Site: brandenburg
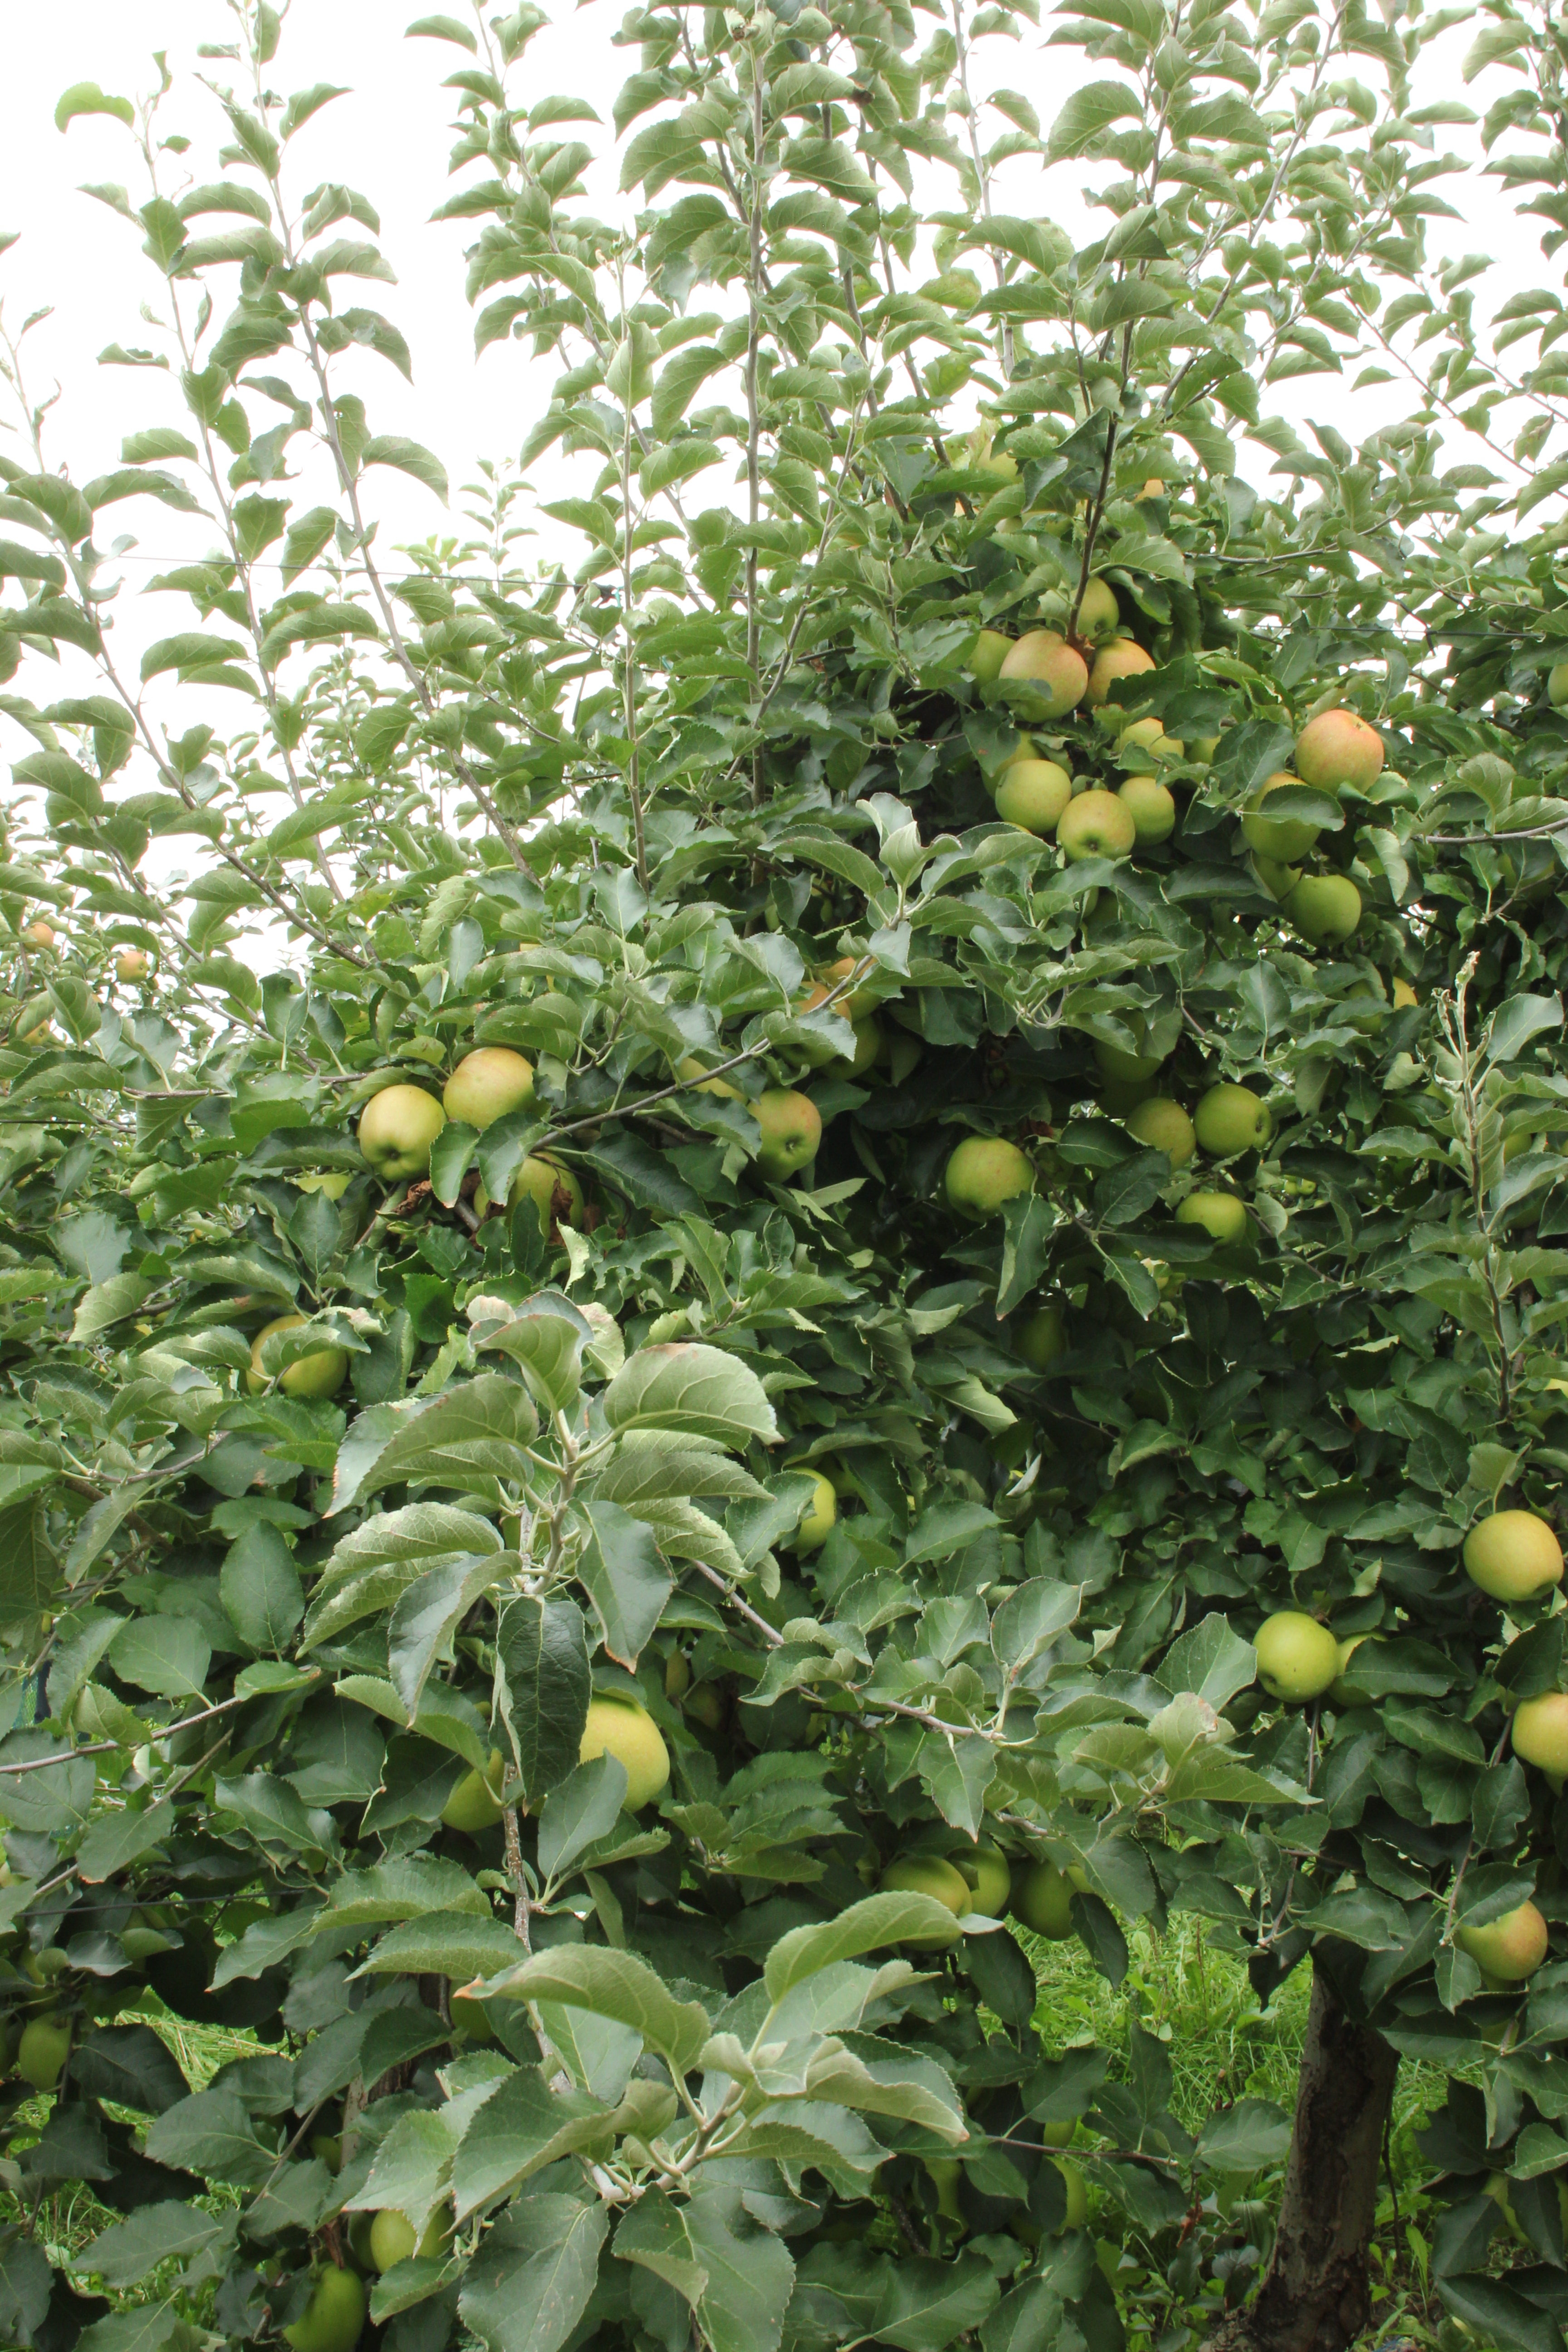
Growth stage (BBCH 87): Maturity of fruit and seed